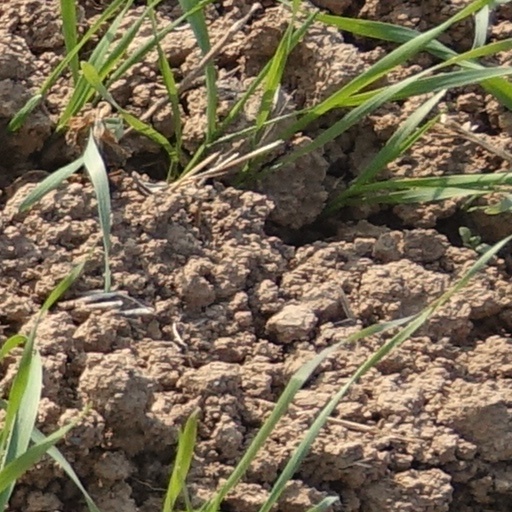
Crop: wheat